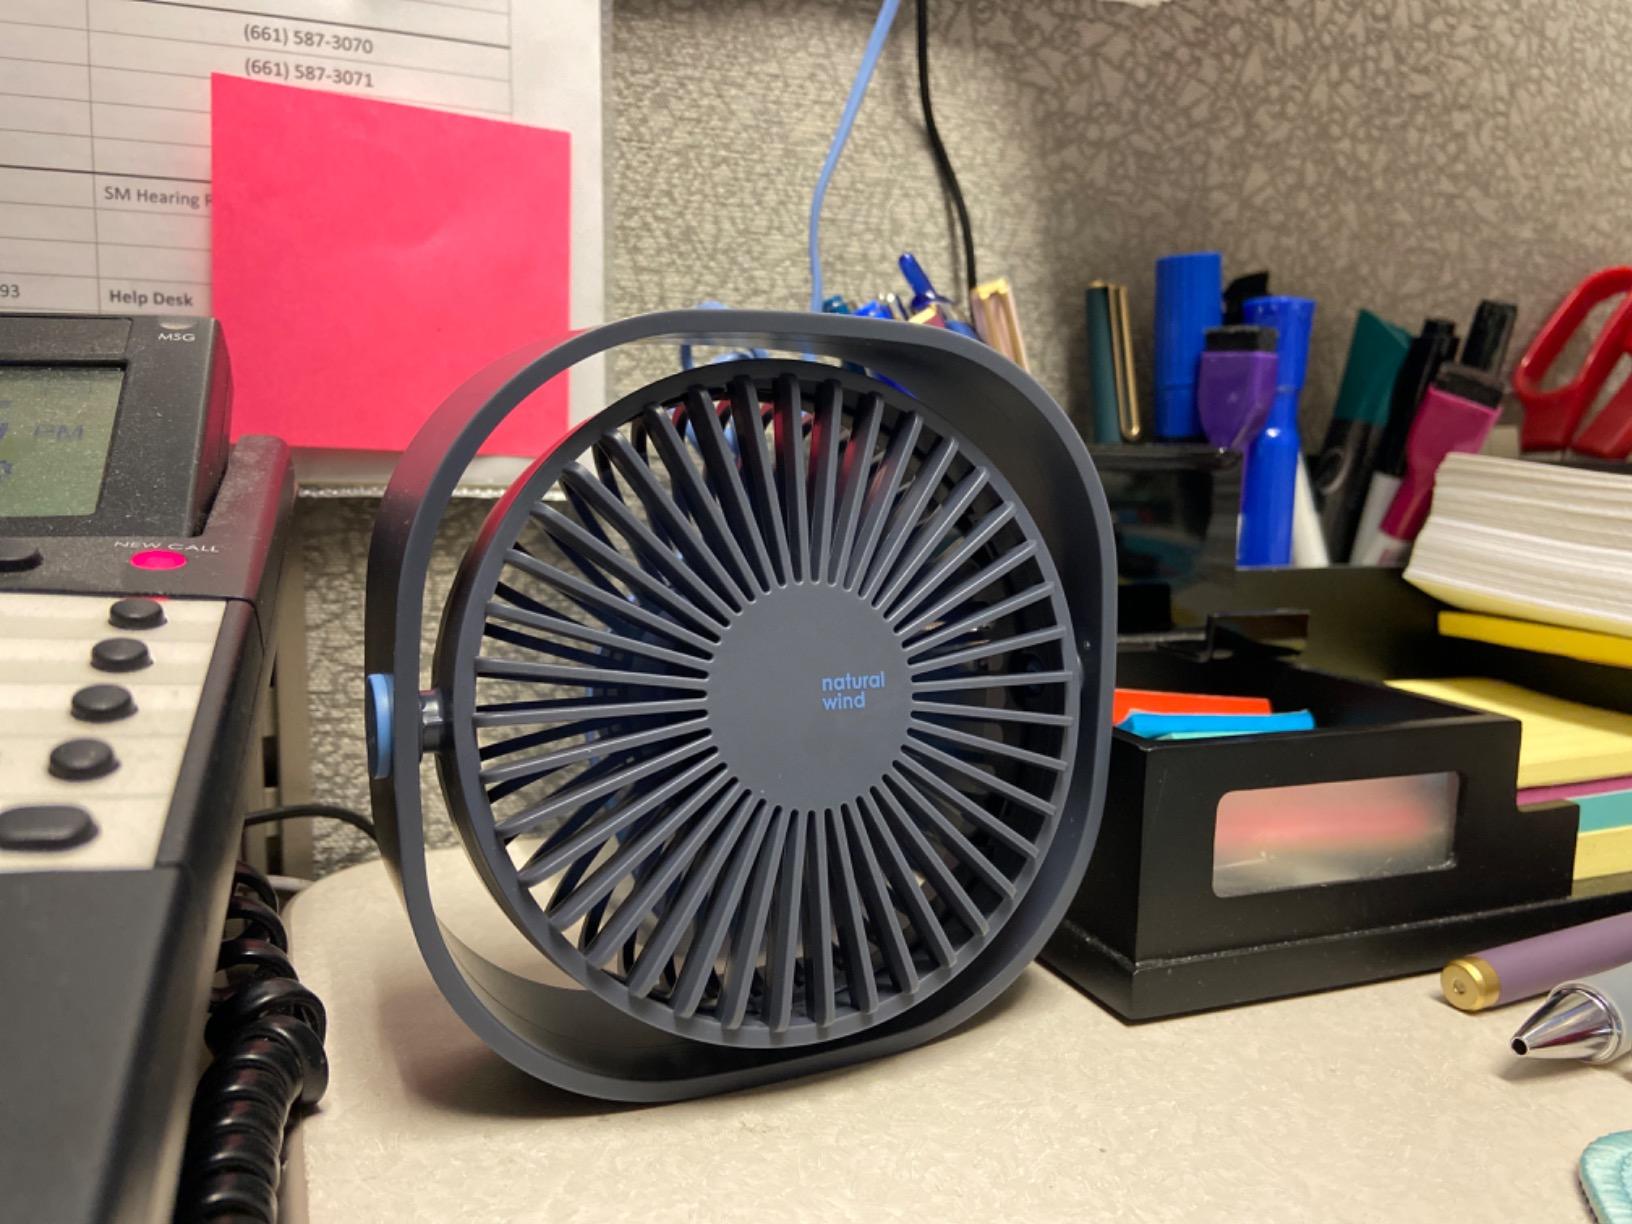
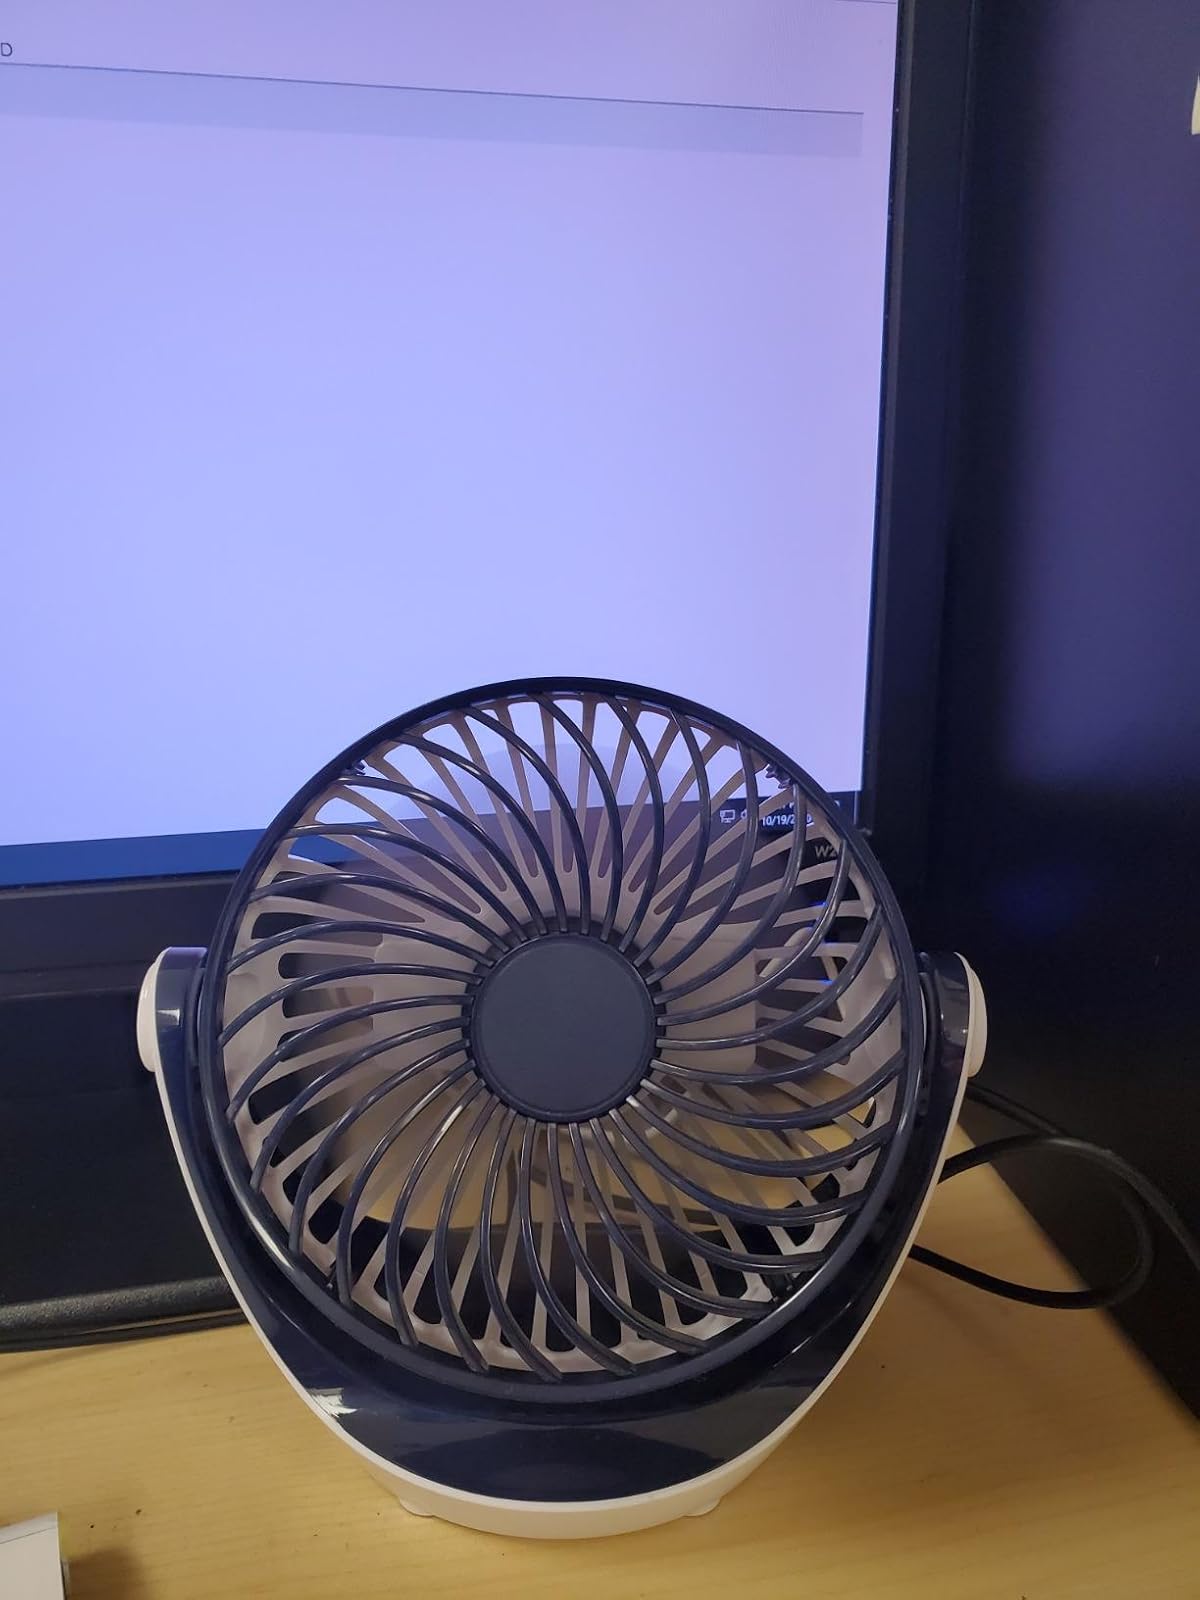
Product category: fan
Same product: no